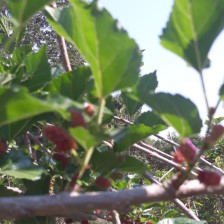
Variety: ChiangMai60